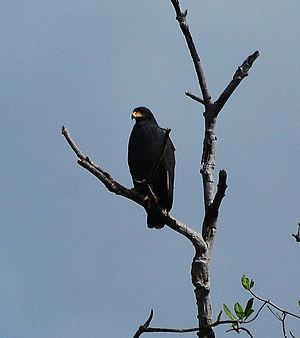
La Buse noire est une espèce d'oiseaux de la famille des Accipitridae.